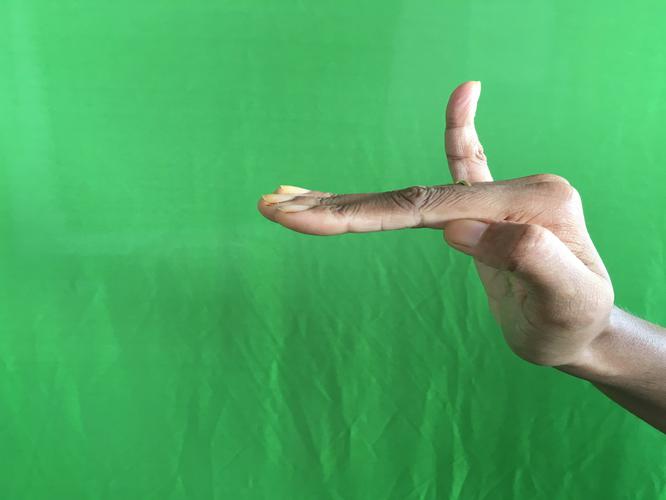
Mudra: Hamsapaksha
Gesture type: double_hand